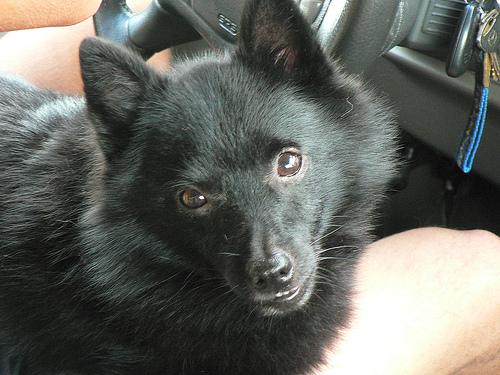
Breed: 201-n000024-schipperke